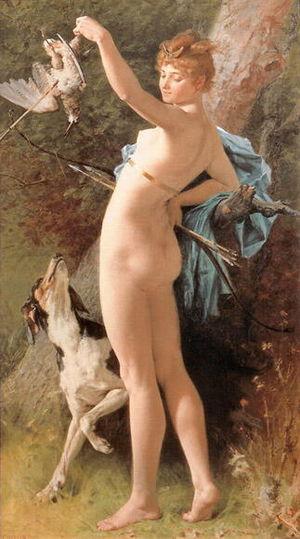
Charles-Alexandre Coëssin de la Fosse, Diane 1889 coll privée
Charles Alexandre Coessin de la Fosse, né le 7 septembre 1829 à Lisieux et mort le 9 juillet 1910 dans le 16e arrondissement de Paris, est un peintre et graveur français.